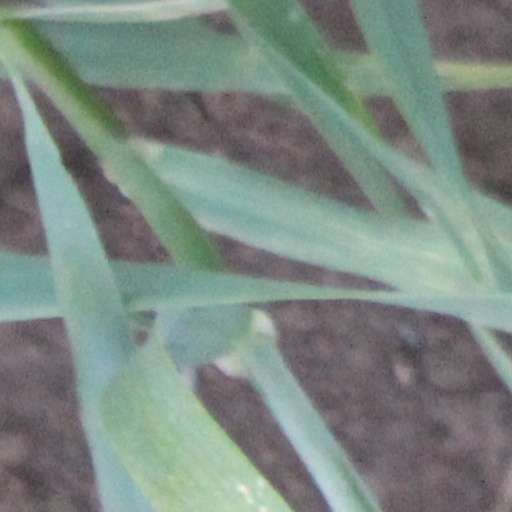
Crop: wheat